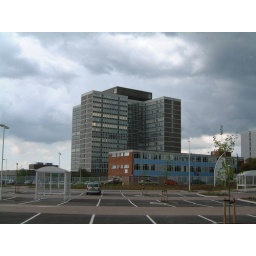
. . . while I worked nearer terra firma in the building with the blue panels.